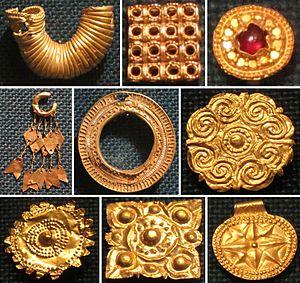
La culture des Philippines reflète l'histoire complexe de ce pays. C'est un mélange des cultures malayo-polynésienne et hispanique, avec des influences de la culture chinoise.